Samuel Beckett

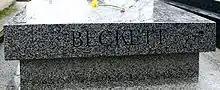
Tomb of Samuel Beckett at the cimetière du Montparnasse

"Waiting for Godot", like most of his works after 1947, was first written in French. Beckett worked on the play between October 1948 and January 1949. His partner, Suzanne Dechevaux-Dumesnil, was integral to its success. Dechevaux-Dumesnil became his agent and sent the manuscript to multiple producers until they met Roger Blin, the soon-to-be director of the play.